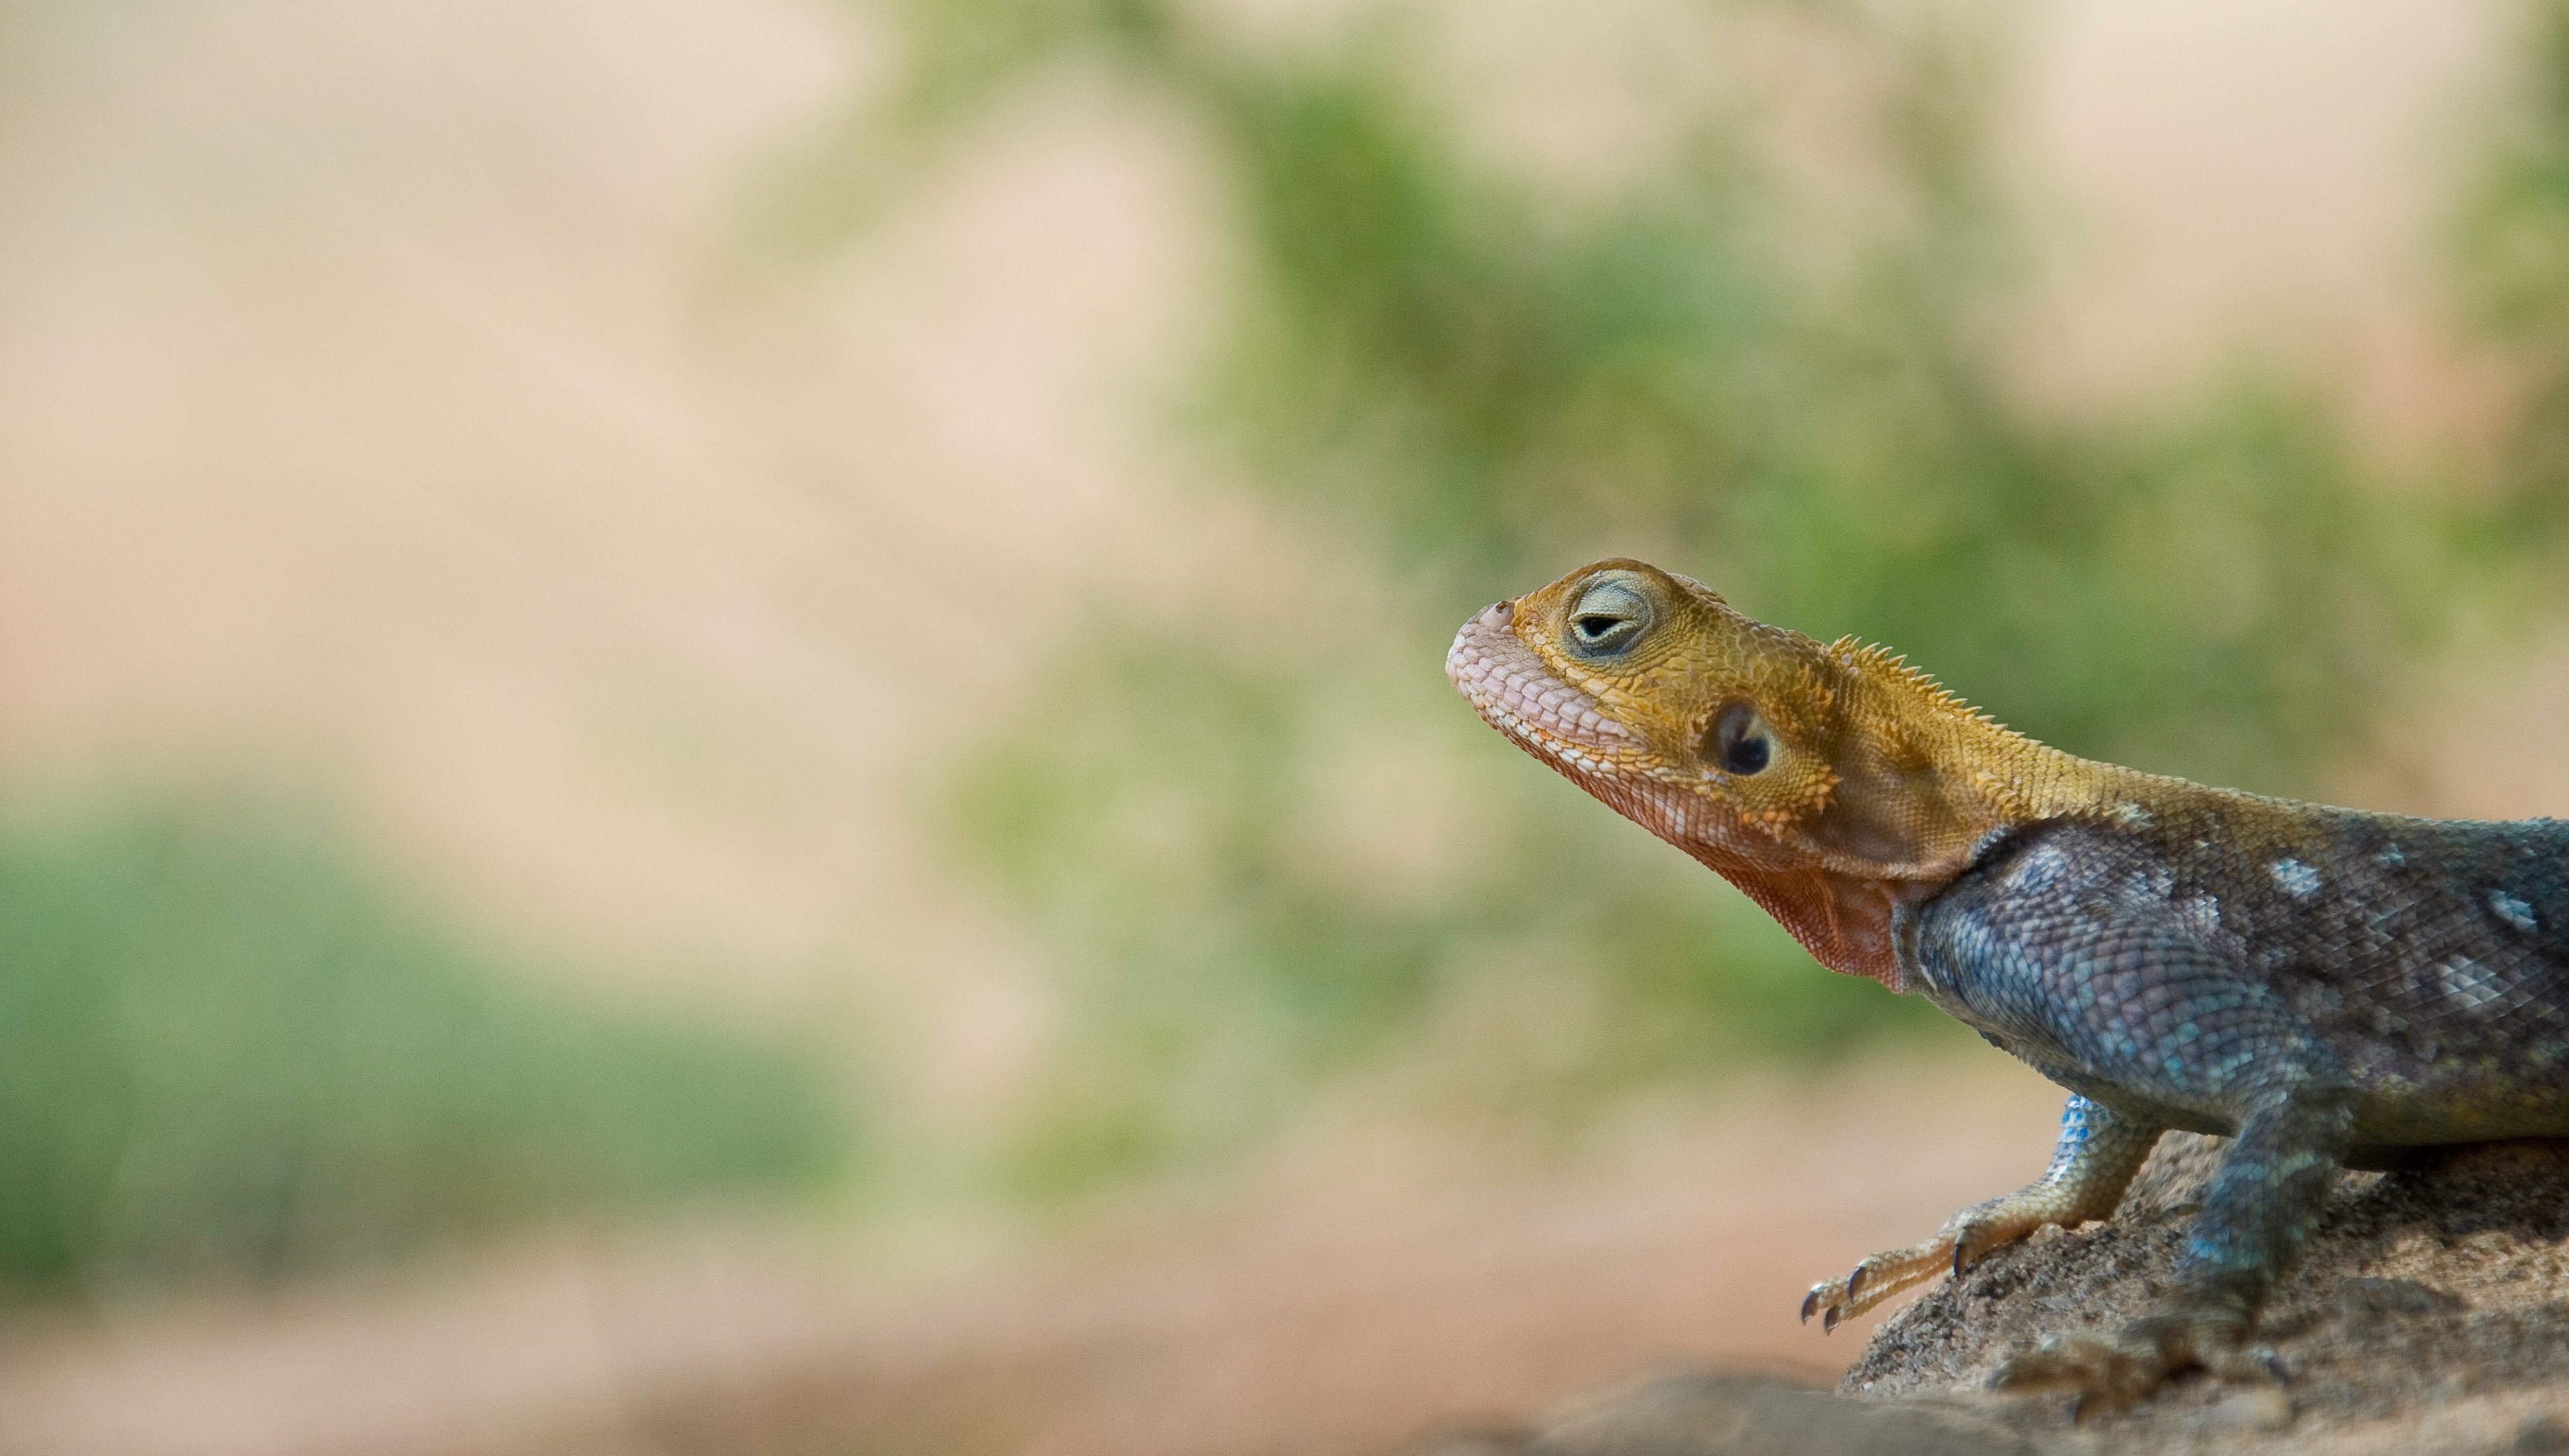
nature, wildlife, green, reptile, amphibian, fauna, lizard, close up, vertebrate, macro photography, scaled reptile